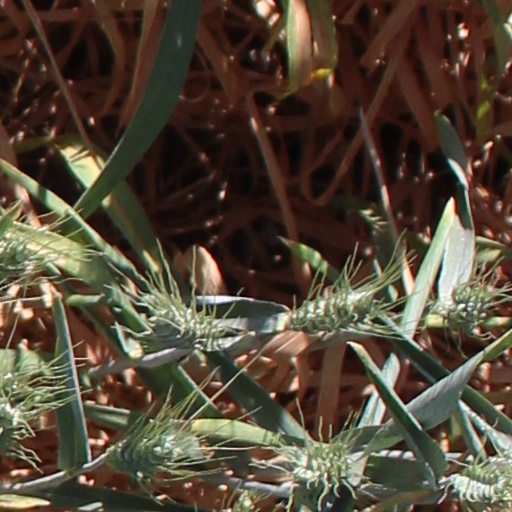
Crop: wheat